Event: Nepal Earthquake
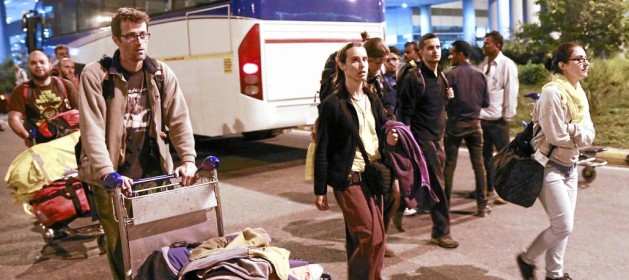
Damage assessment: no_damage